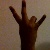
The image shows a hand gesture representing the number 7 in Indian Sign Language.